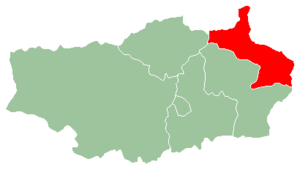
Carte de localisation du district d'Ambatolampy dans la région de Vakinankaratra.